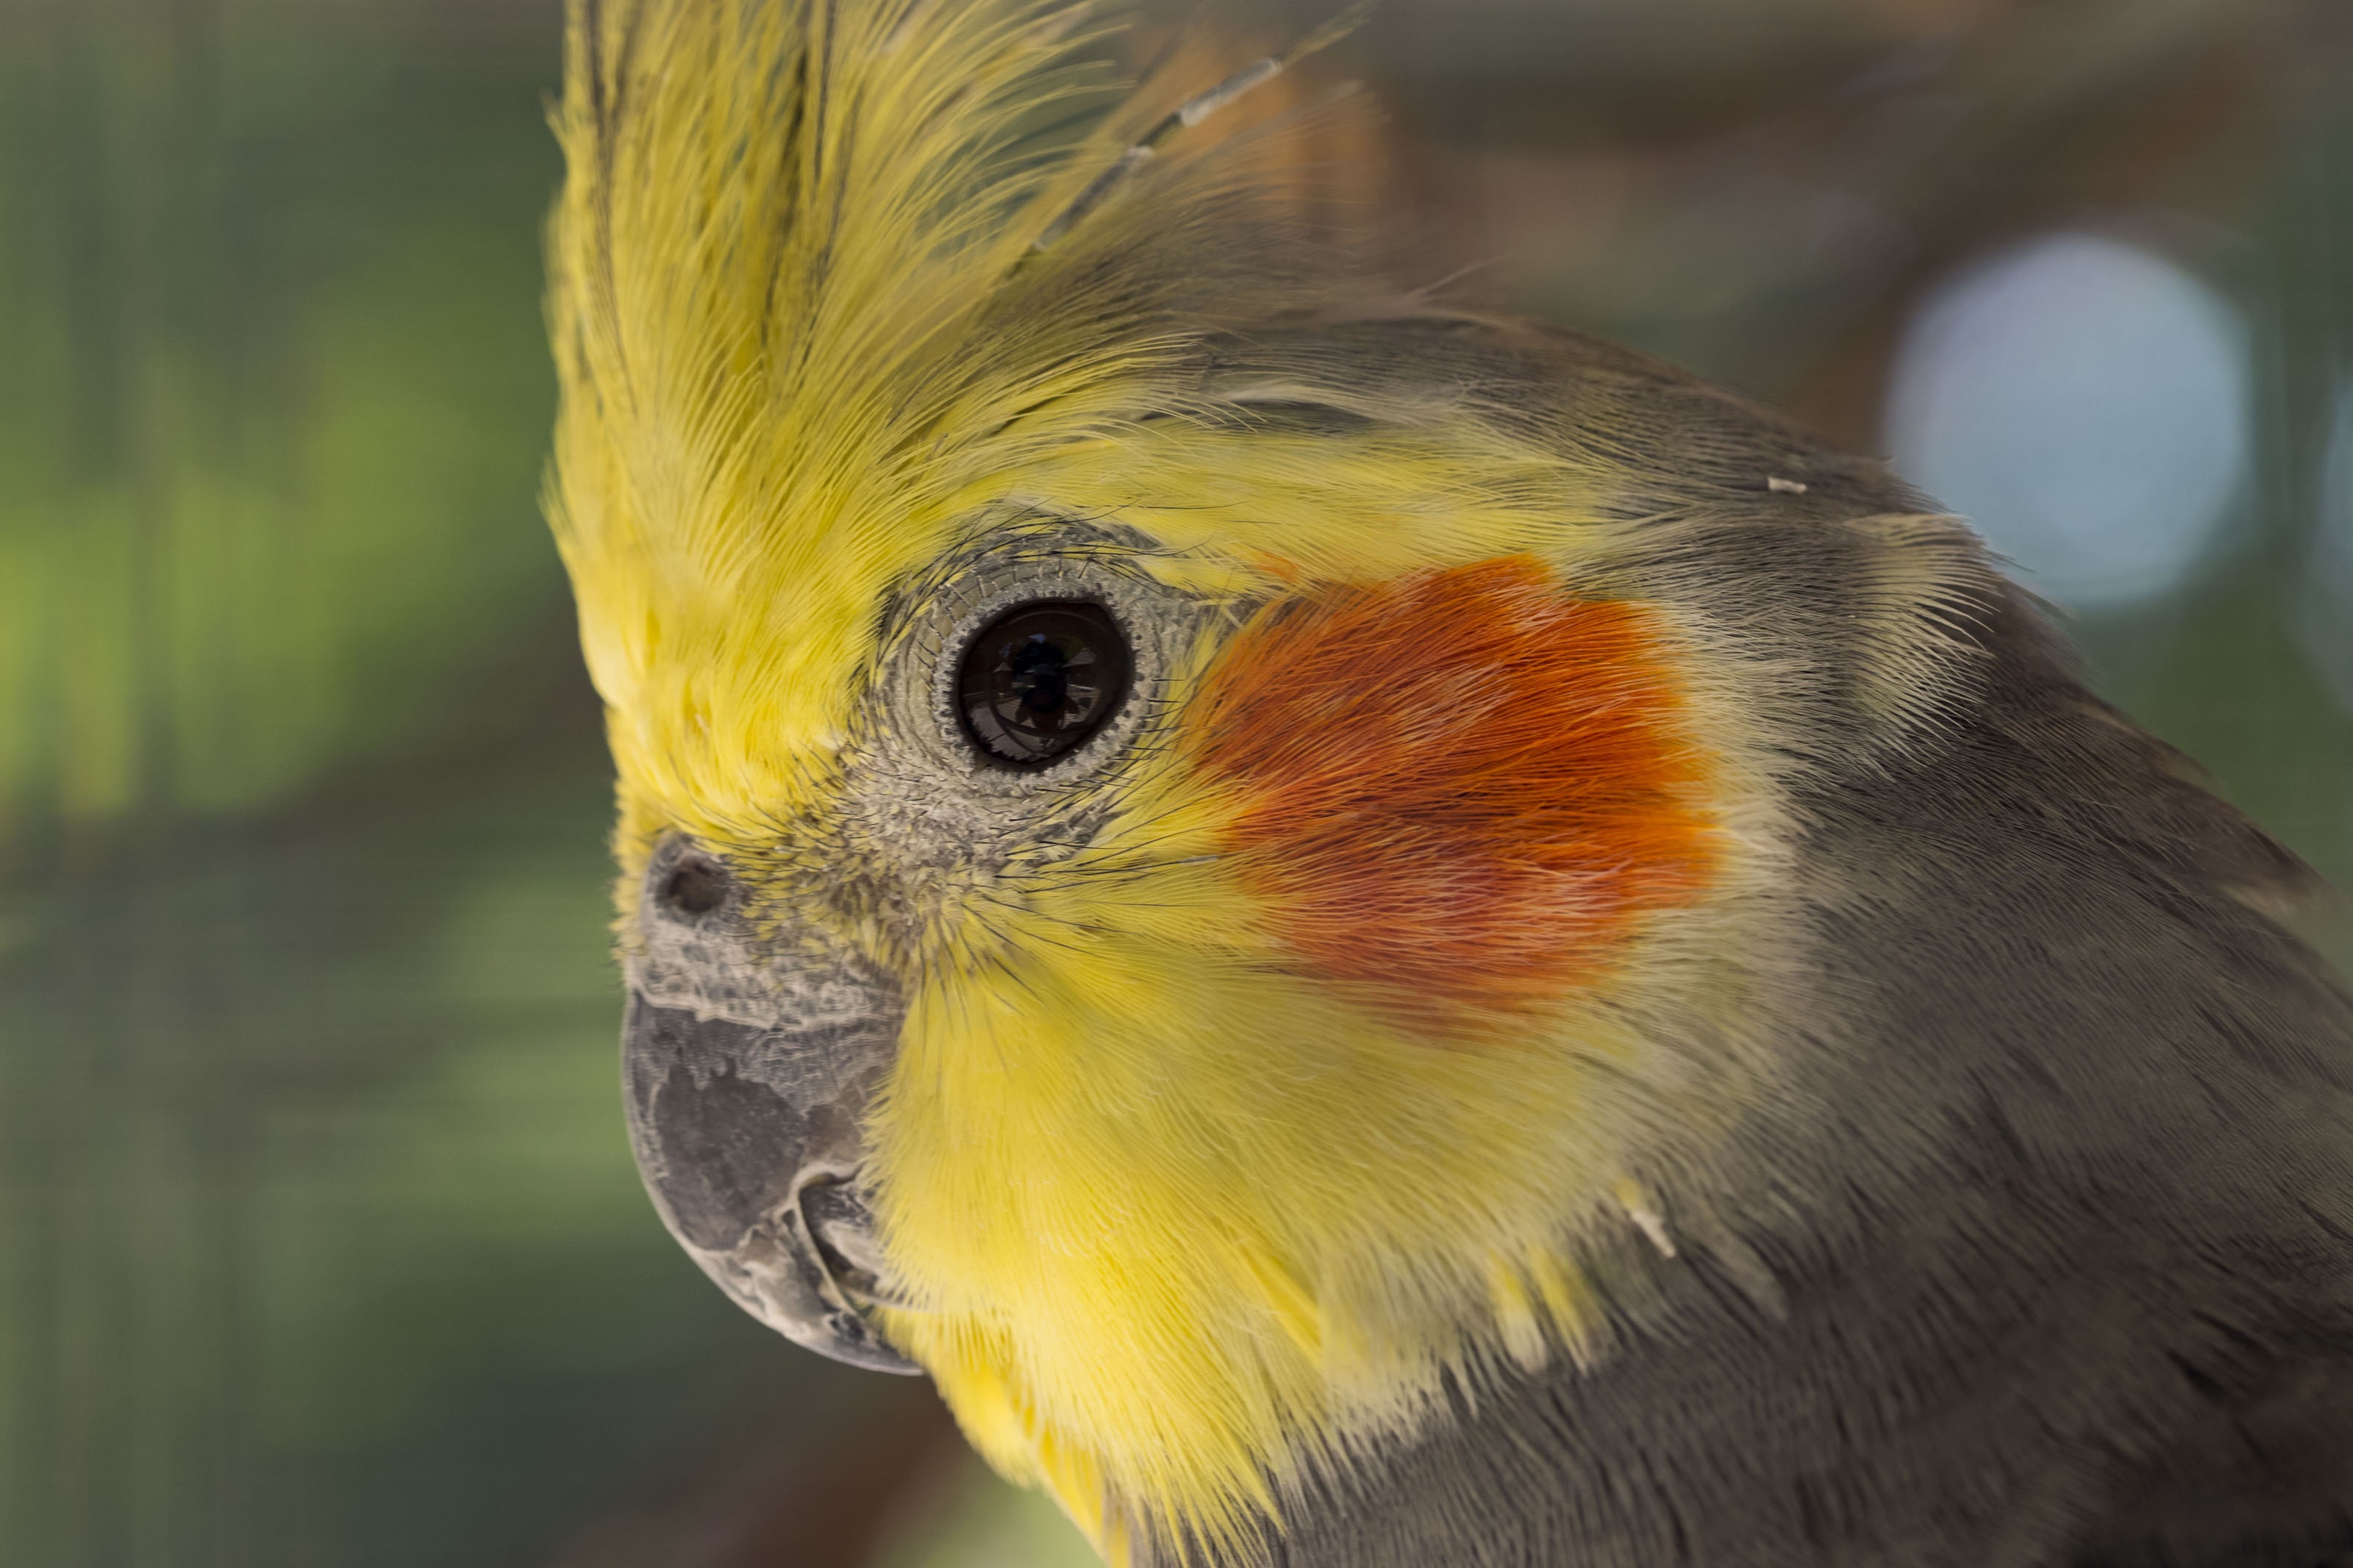
nature, bird, wing, wildlife, beak, yellow, fauna, plumage, macaw, close up, birds, colors, feathers, animals, vertebrate, parrot, cockatiel, cockatoo, exotic bird, parakeets, parakeet nymphique, nymphicus hollandicus, elegant cockatiel, eastern rosella, old world flycatcher